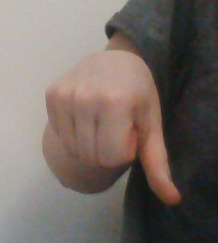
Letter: waw